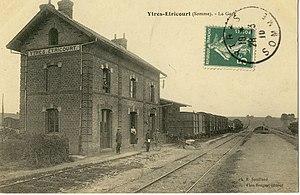
La gare vers 1910.
Le Chemin de fer de Vélu-Bertincourt à Saint-Quentin a fonctionné entre 1880 et 1955, dans les départements de la Somme, l'Aisne et du Pas-de-Calais.